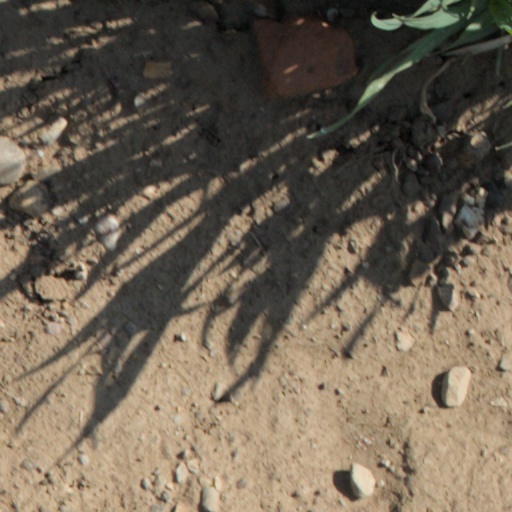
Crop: wheat